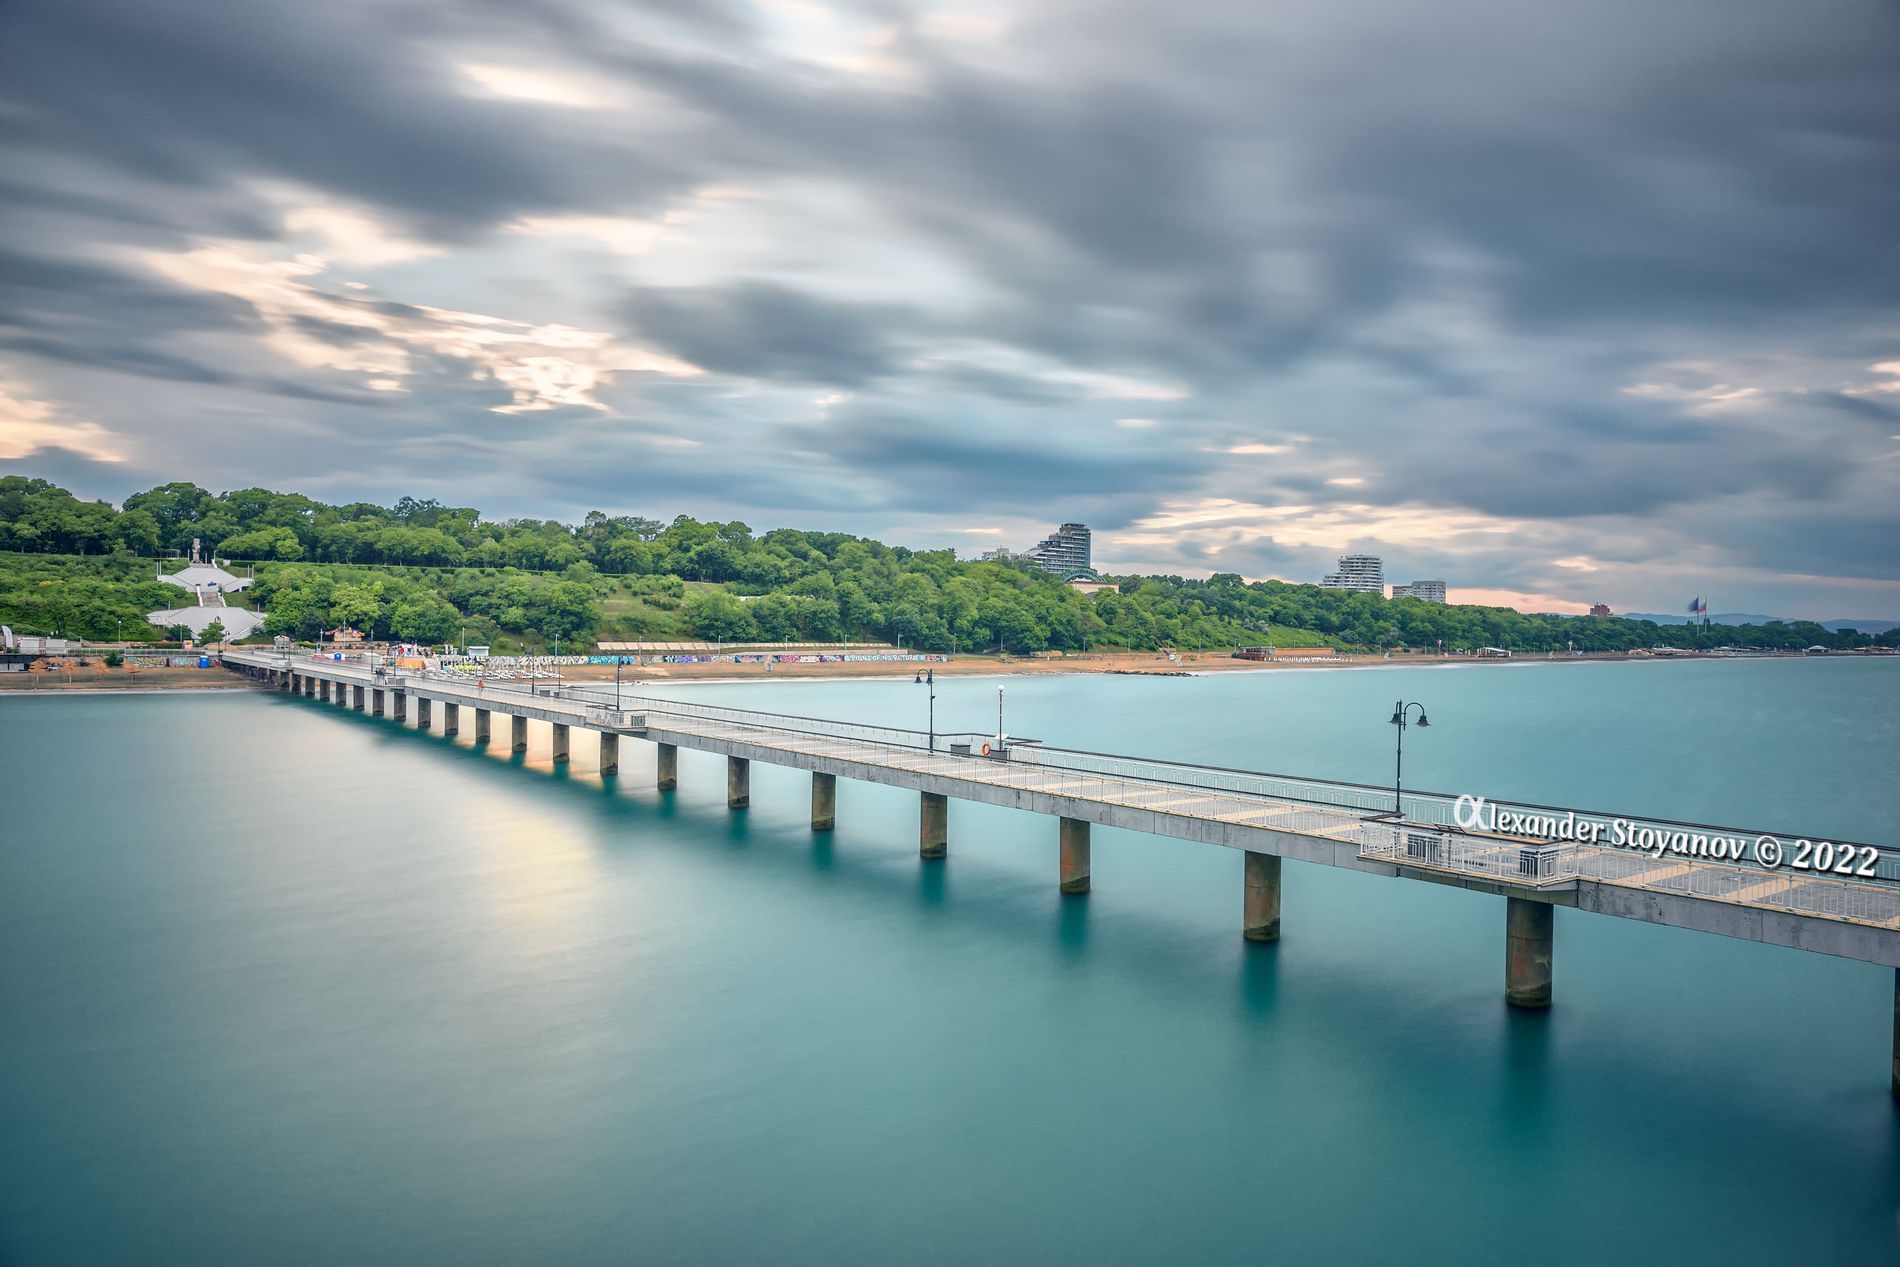
Green Beach
A beach by a vast sea, with a wide bridge in front, dense trees behind, cloudy skies above, and buildings resembling beachside hotels.
wide shot in Hight angel
A distinctive beach located on a large body of water, with a bridge extending over the water and into the shore, surrounded by a natural landscape filled with dense trees and cloudy skies, creates a serene view. The gradient of colors in the image and the interplay of natural shapes evoke a sense of calm and tranquility.
Labels: Outdoors, Bridge, Architecture, Building, Cityscape, Urban, Aerial View, Nature, Scenery, Water, Waterfront, Road, Lamp post, Tree-lined beach, SKY, flag, water mark